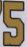
Number: 5